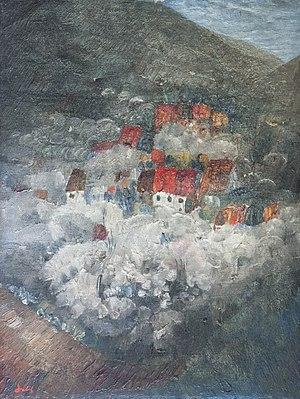
Attribué à Eugène Dabit (1898-1936), Paysage, collection particulière non sourcée.
Eugène Dabit est un écrivain et artiste peintre français né le 21 septembre 1898 à Mers-les-Bains et mort le 21 août 1936 à Sébastopol.